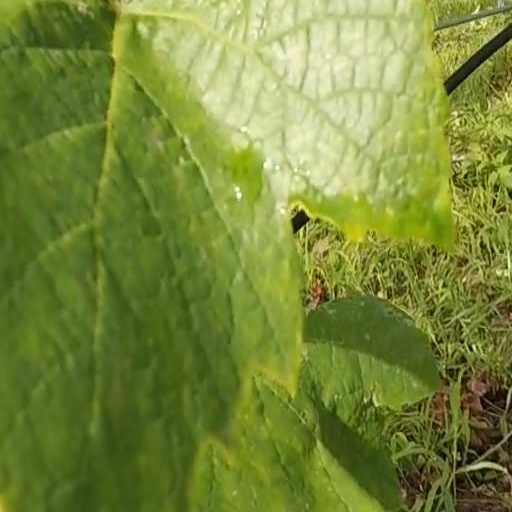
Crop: grape